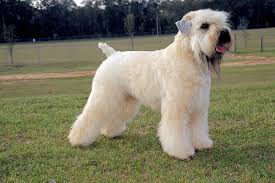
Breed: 235-n000090-soft_coated_wheaten_terrier